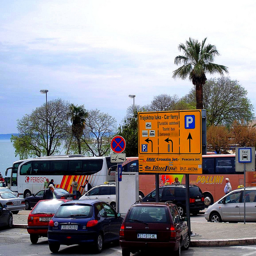
A couple of cars that are parked in a lot.
Cars and buses are waiting to get on the ferryboat.
A parking lot full of cars and buses.
Cars sit parked in front of a street sign.
Cars and buses wait in line for the ferry.